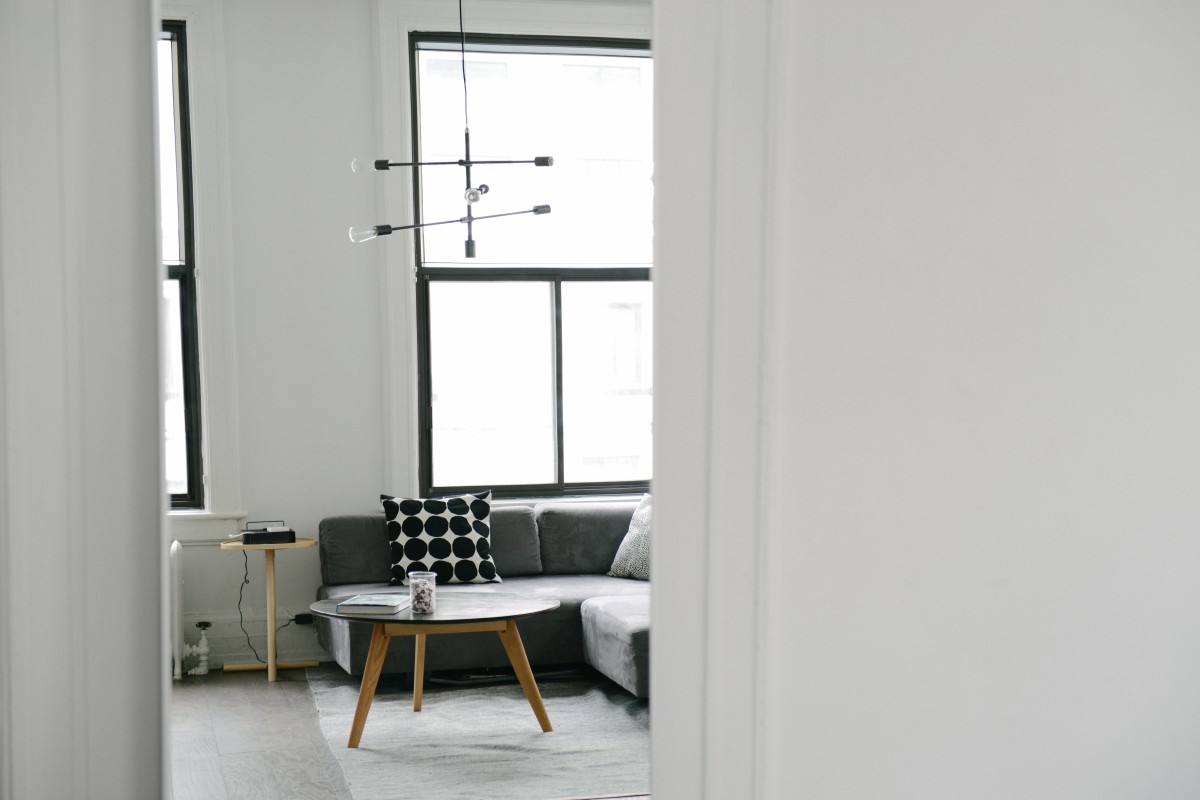
Tags: home, loft, property, living room, furniture, work space, office space, sofa, arm chair, door, apartment, interior design